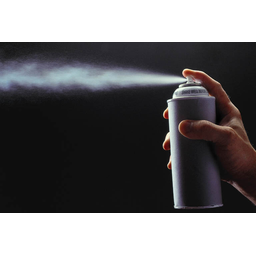
Label: metal